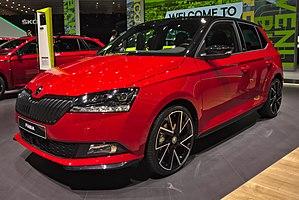
La Skoda Fabia est un modèle automobile conçu et fabriqué par le constructeur tchèque Škoda Auto, dont la première génération débuta le 4 décembre 1999, pour s'achever courant 2007. Elle est remplacée par une deuxième génération en 2007 puis une troisième génération en 2014.